Jeff McNeil

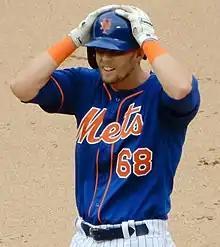
McNeil with the Mets in 2018

McNeil was promoted to the Major Leagues on July 24, 2018. He recorded his first Major League hit that night at Citi Field against Phil Hughes of the San Diego Padres on the first pitch he saw. On July 31, McNeil hit his first Major League home run, off Tanner Roark of the Washington Nationals. In his rookie season with the Mets, he batted .329/.381/.471 in 225 at bats. He led all MLB hitters (140 or more plate appearances) in batting average against right-handers, at .345. McNeil received one vote in the 2018 National League Rookie of the Year Award polling, placing him in a three-way tie for sixth place with Harrison Bader and Yoshihisa Hirano.